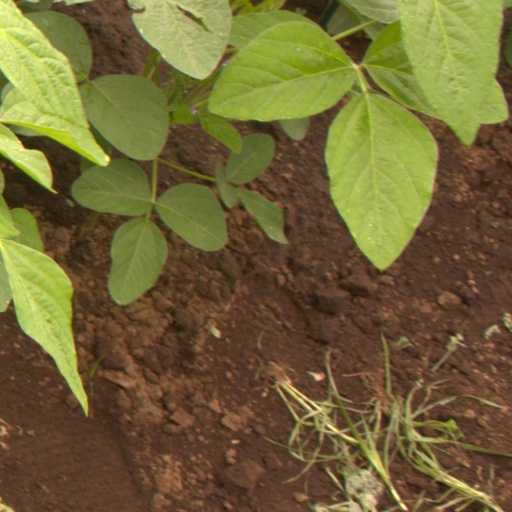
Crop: soybean